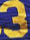
Number: 3